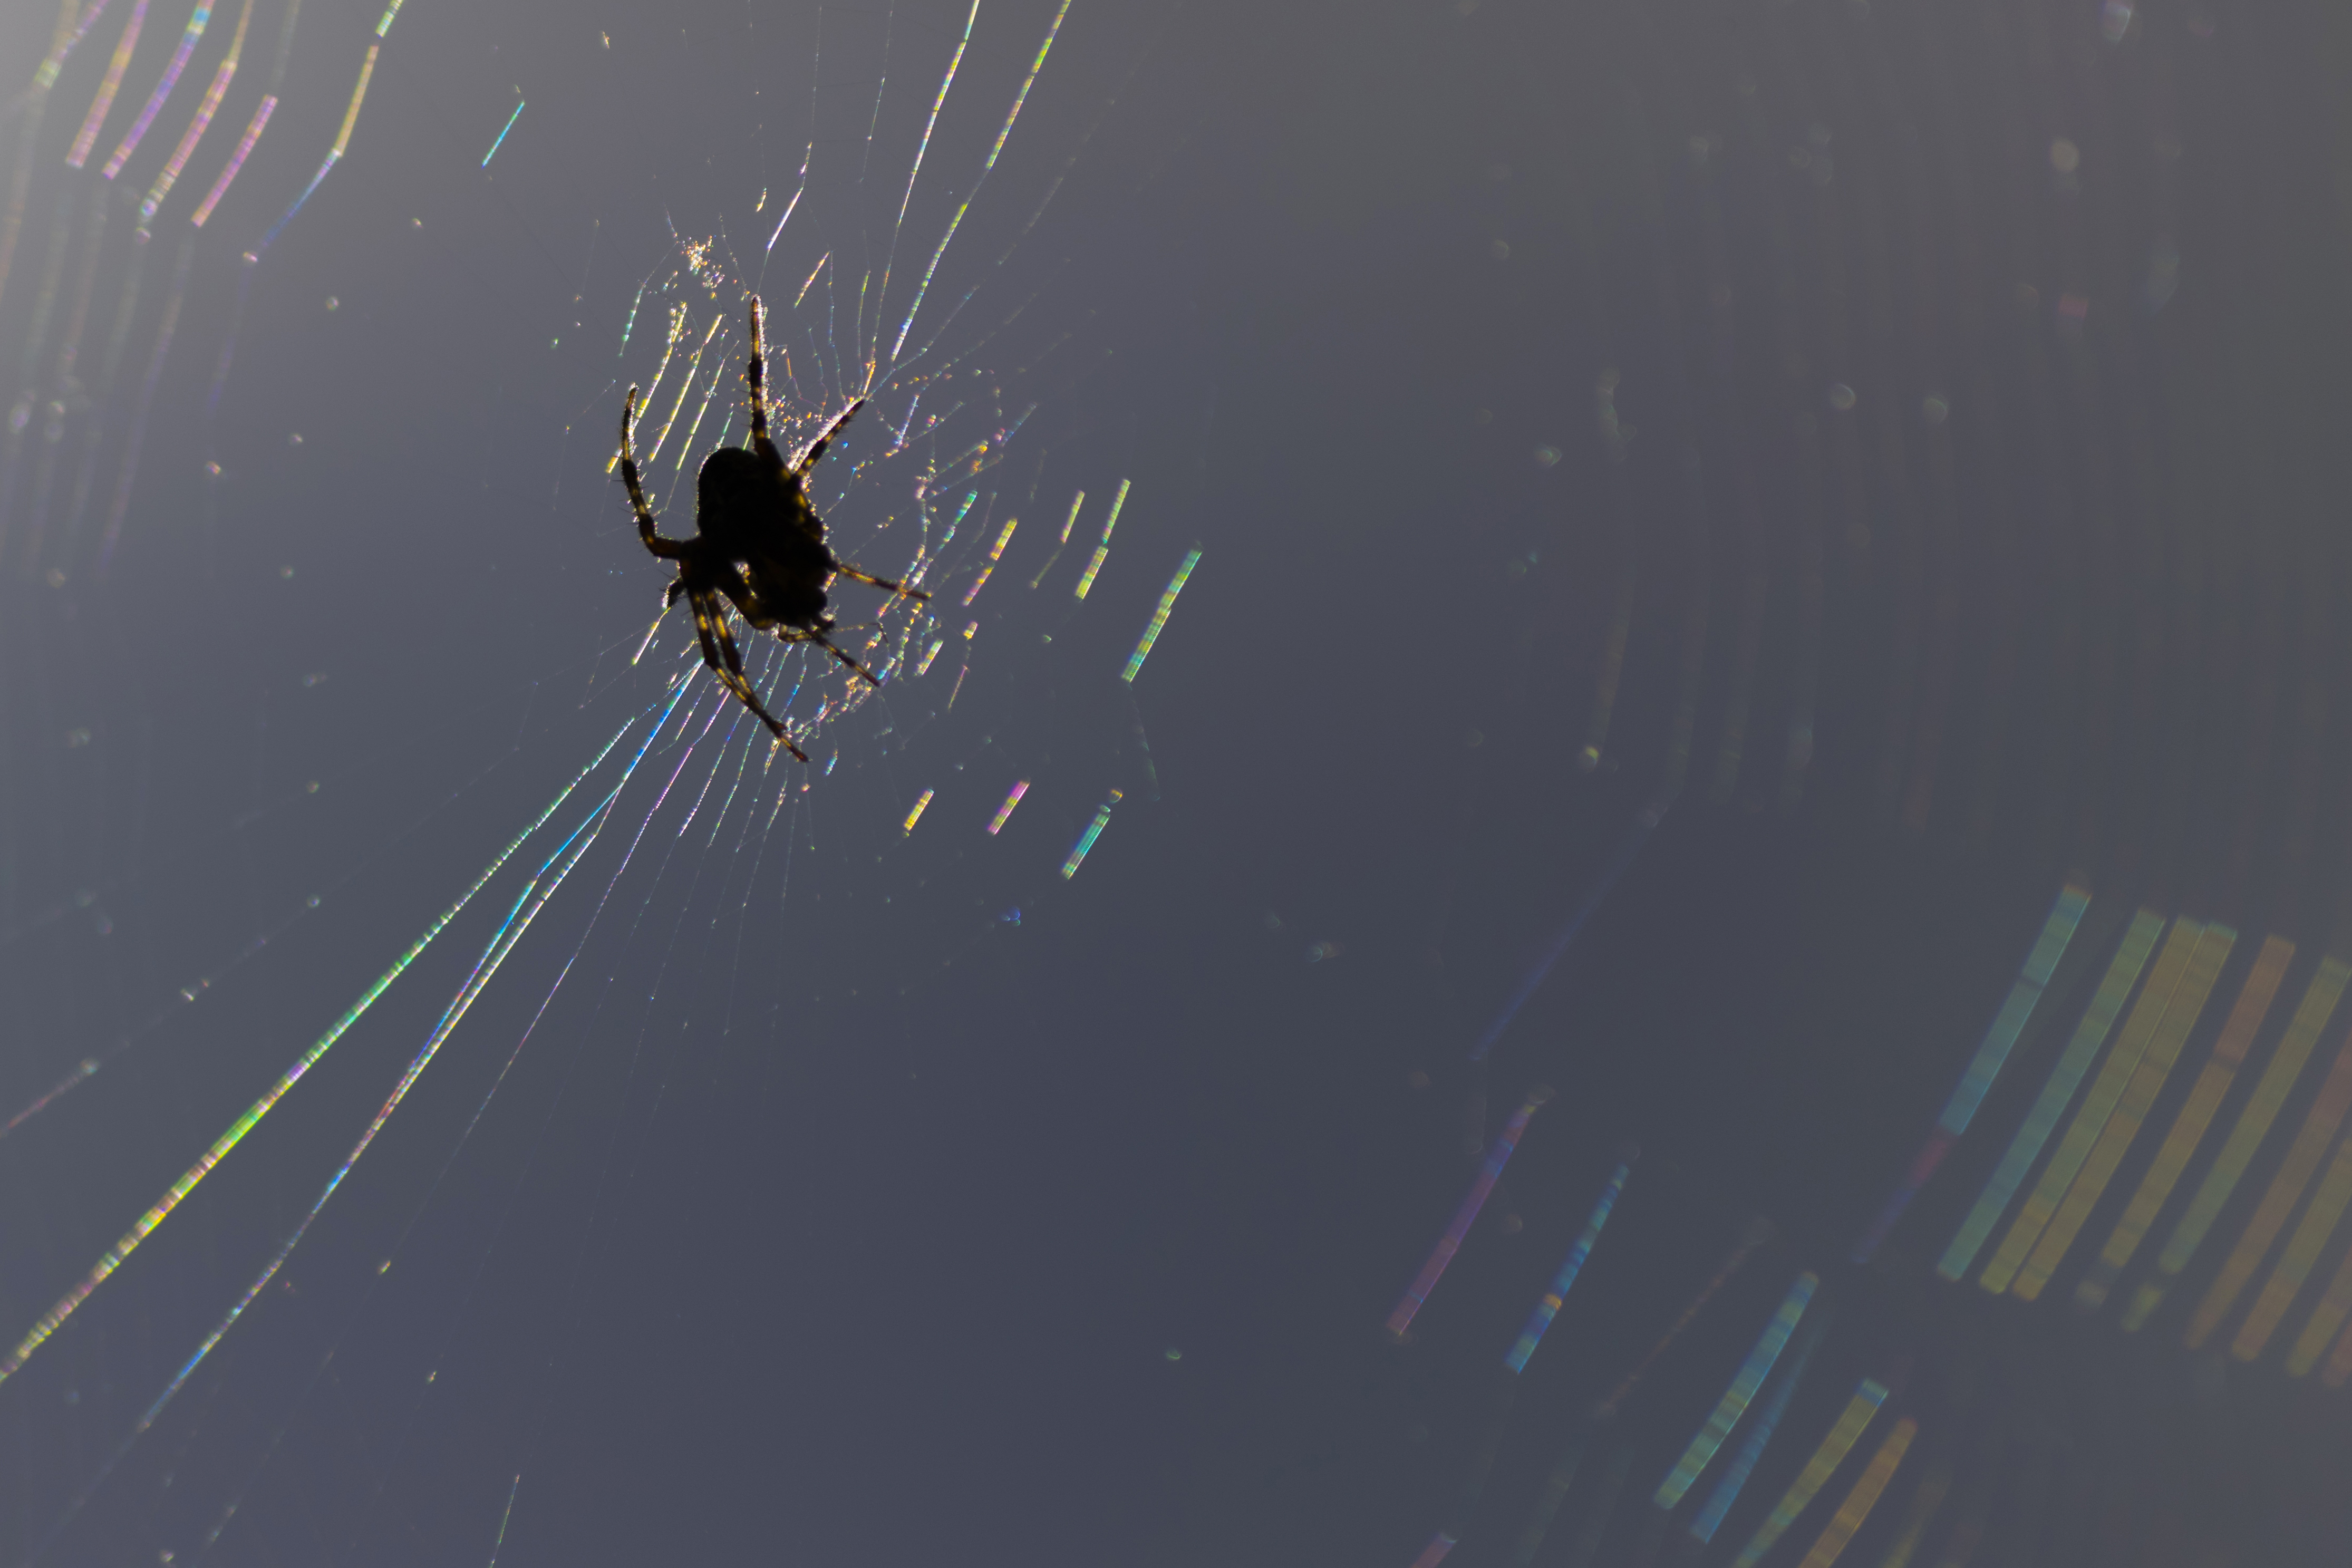
nature, outdoor, animal, spiderweb, web, line, insect, blue, nikon, invertebrate, spider web, spider, art, nederland, netherlands, outdoorphotography, spin, paulvandevelde, pdvandevelde, padagudaloma, natuurfotografie, naturephotographer, dordrecht, nederlandinfotos, kruisspin, screenshot, araneusdiadematus, macro photography, spinweb, atmosphere of earth